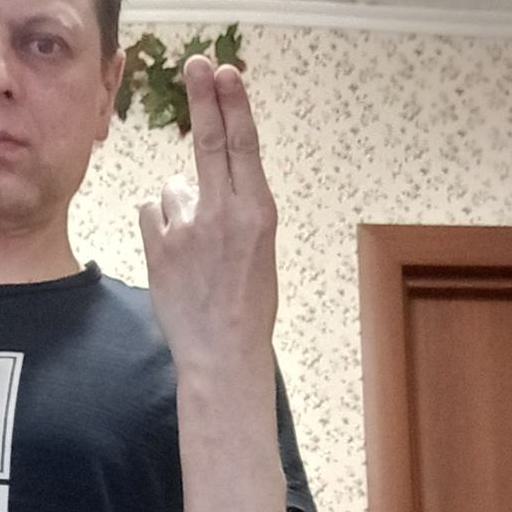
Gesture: two_up_inverted